Kaharingan

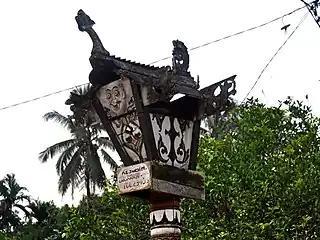
"Sandung" of Dayak Pesaguan people in Ketapang Regency, West Kalimantan. Note a sculpture of a dragon above it

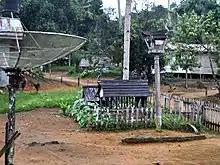
"Sandung" of Dayak Pebihingan people, side by side with two tombs. Ketapang Regency

"Kaharingan" comes from the Old Dayak word "haring" meaning "life" or "alive". This concept is expressed in the symbol of the faith depicting a kind of "Tree of Life" called Batang Garing. This Tree of Life somewhat resembles a spear that has three branches on either side, some facing up and some down. At the bottom of the symbol are two receptacles, while at the very top are a hornbill and the sun.